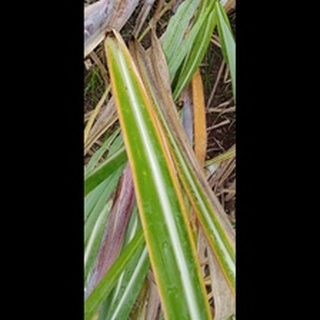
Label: sugarcane_yellow_leaf_disease